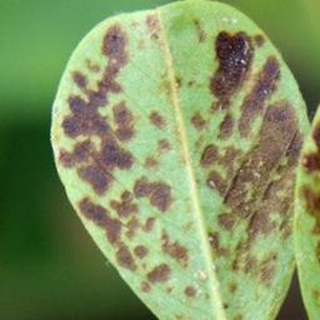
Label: groundnut_rust